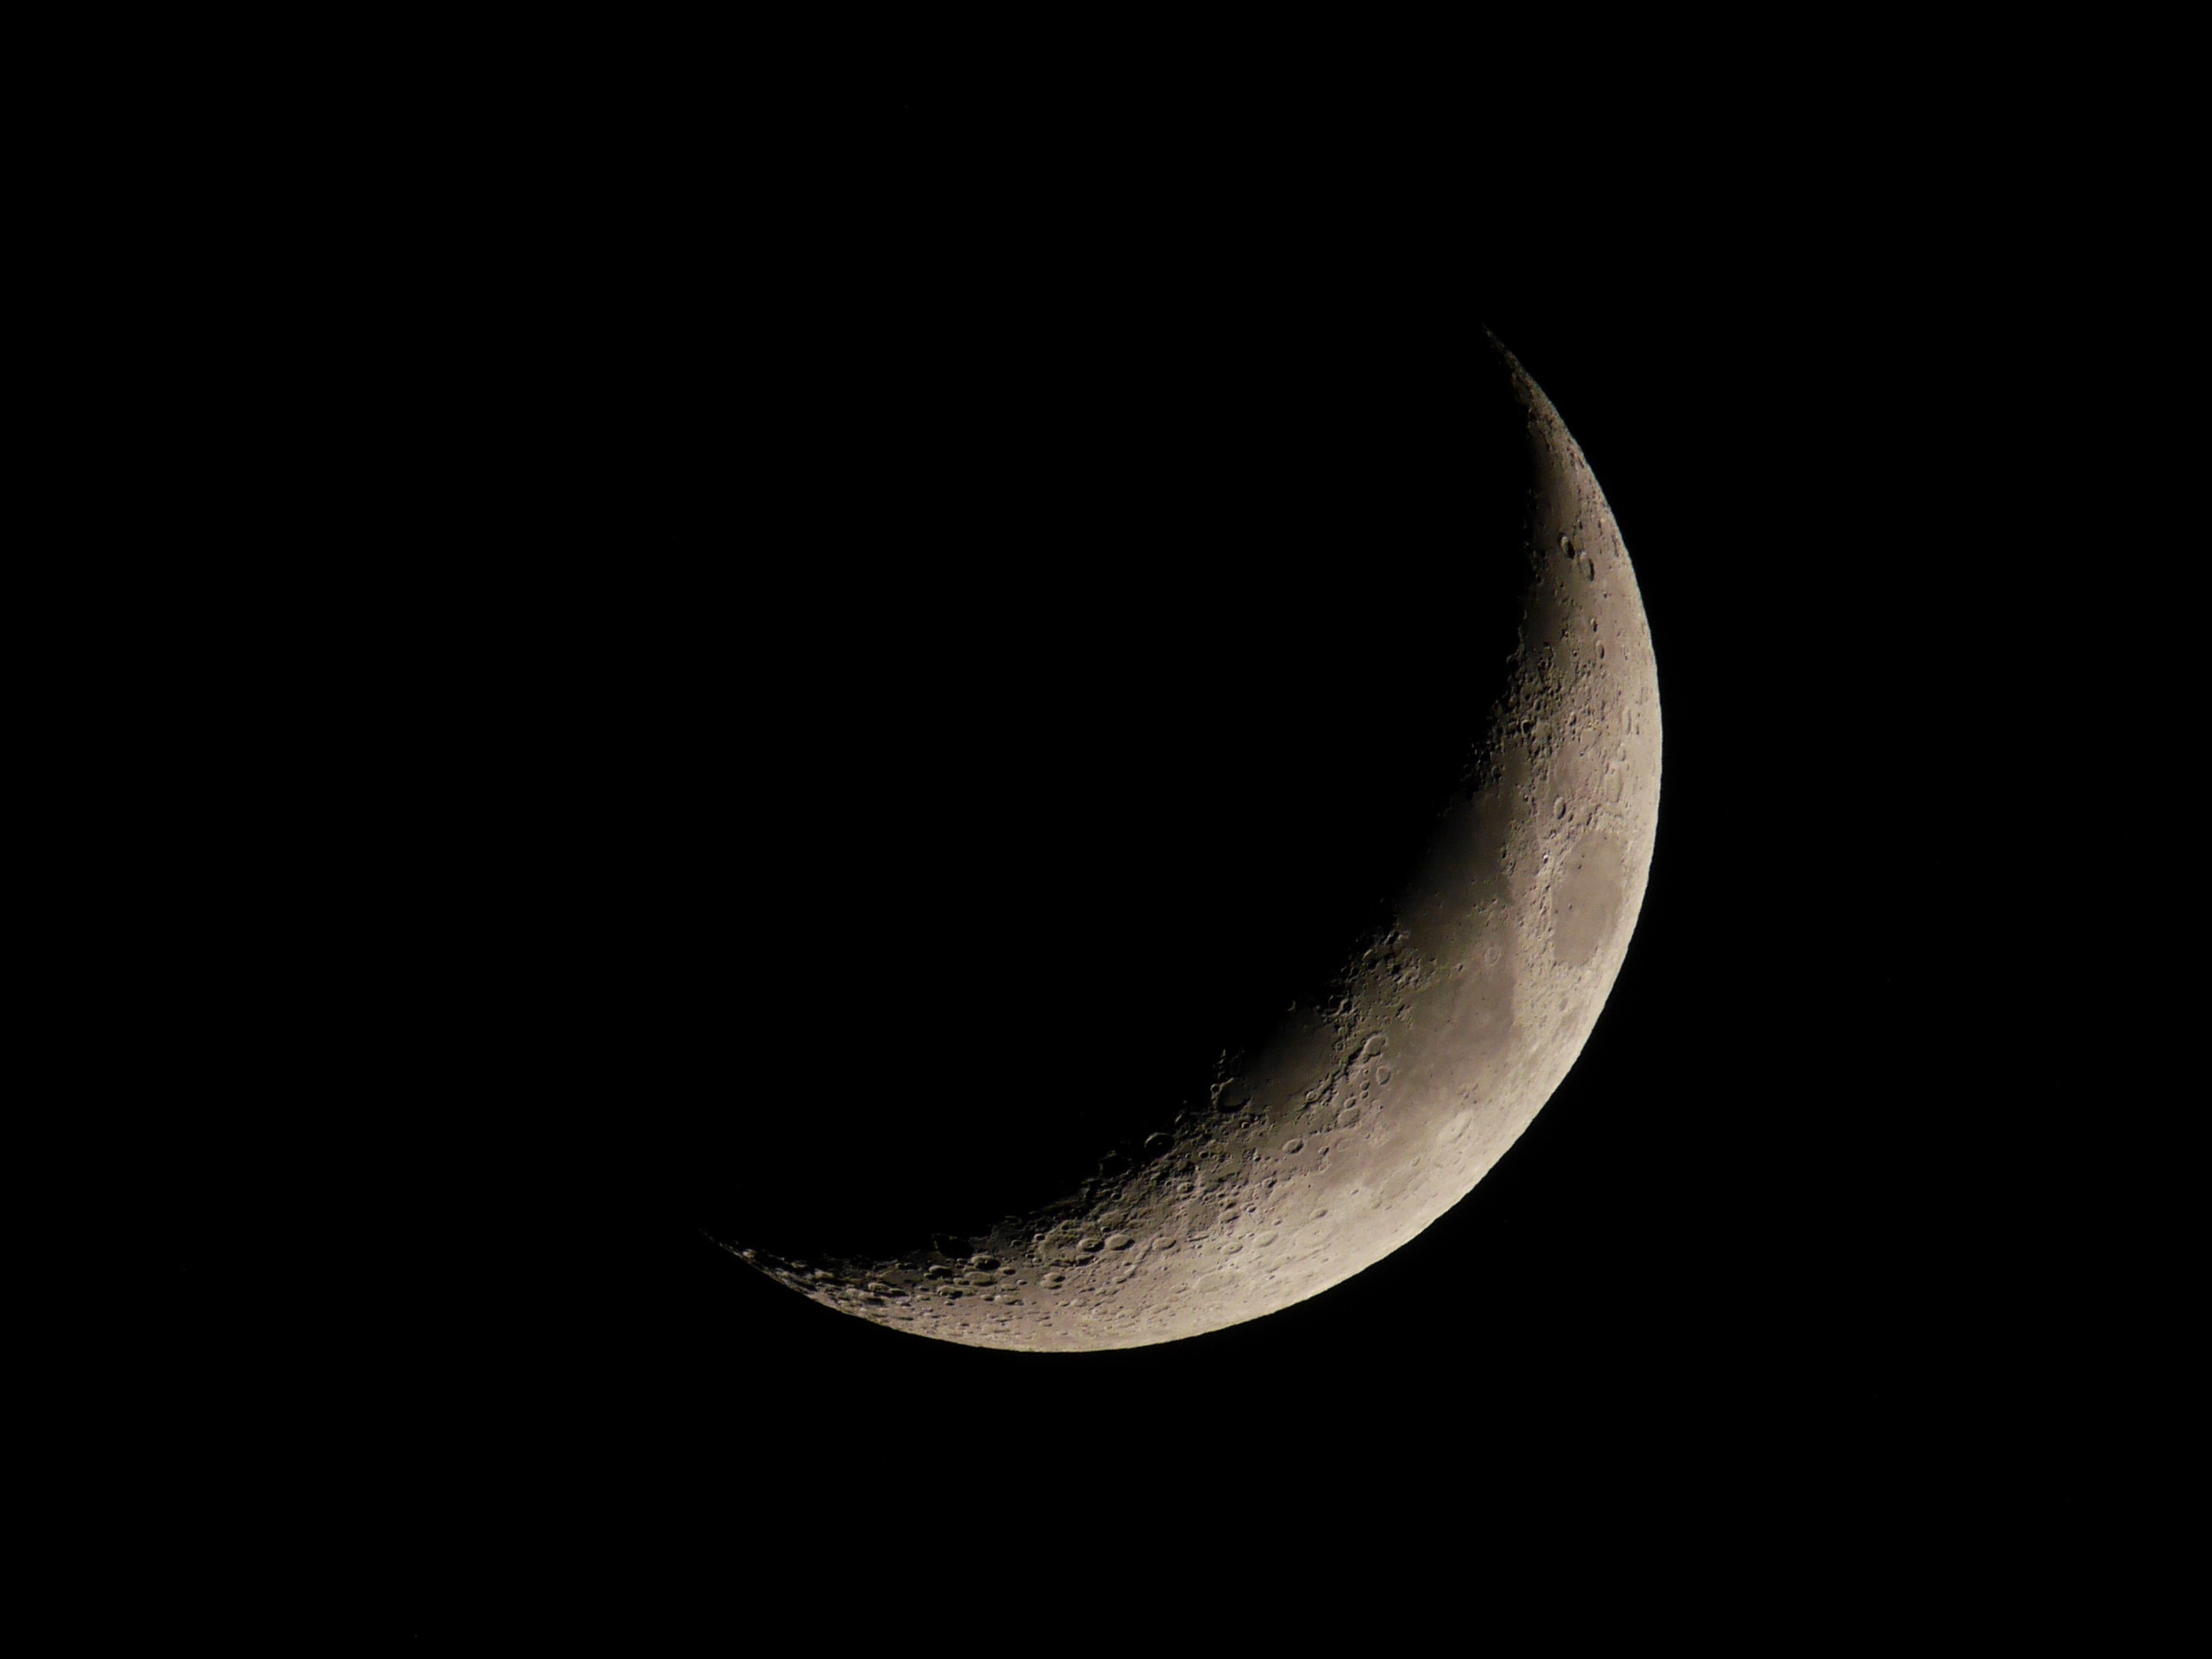
black and white, sky, night, cosmos, telescope, space, monochrome, moon, circle, satellite, surface, science, astronomy, lunar, craters, astrophotography, observation, crescent, planetarium, magnification, astronomical object